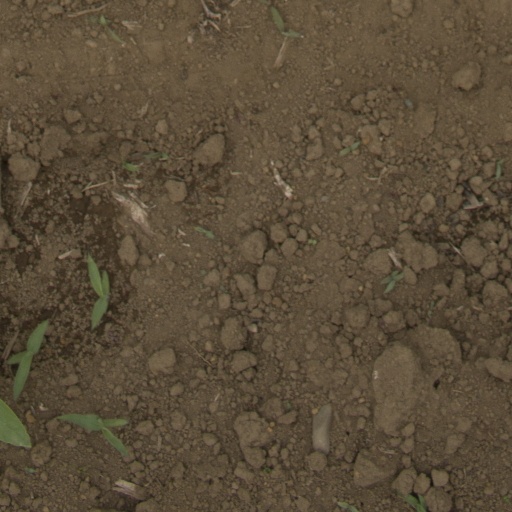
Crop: Jerusalem artichoke